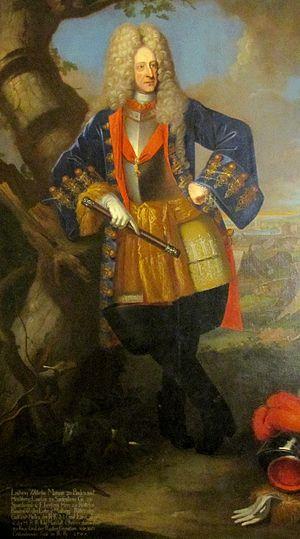
Louis-Guillaume de Bade-Bade, dit Louis le Turc par ses proches pour avoir victorieusement combattu les Turcs ou Louis le Rouge par les Ottomans à cause du gilet rouge visible de loin de l'uniforme qu'il revêtait sur les champs de batailles, né le 8 avril 1655 à Paris, et mort le 4 janvier 1707 à Rastatt, fut margrave de Bade-Bade de 1677 à 1707.